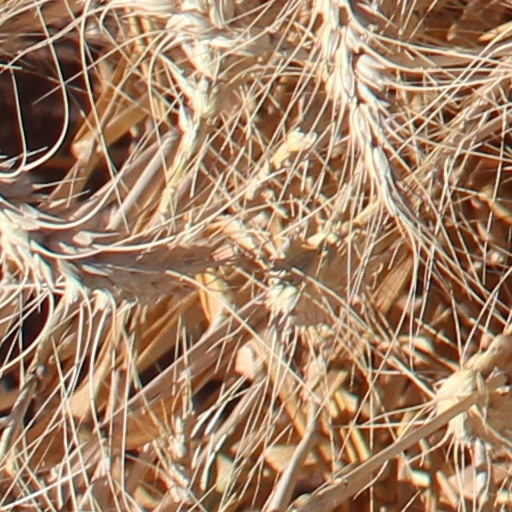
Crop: wheat